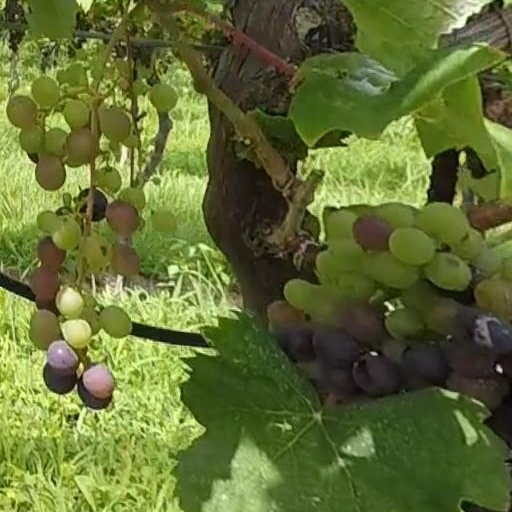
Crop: grape